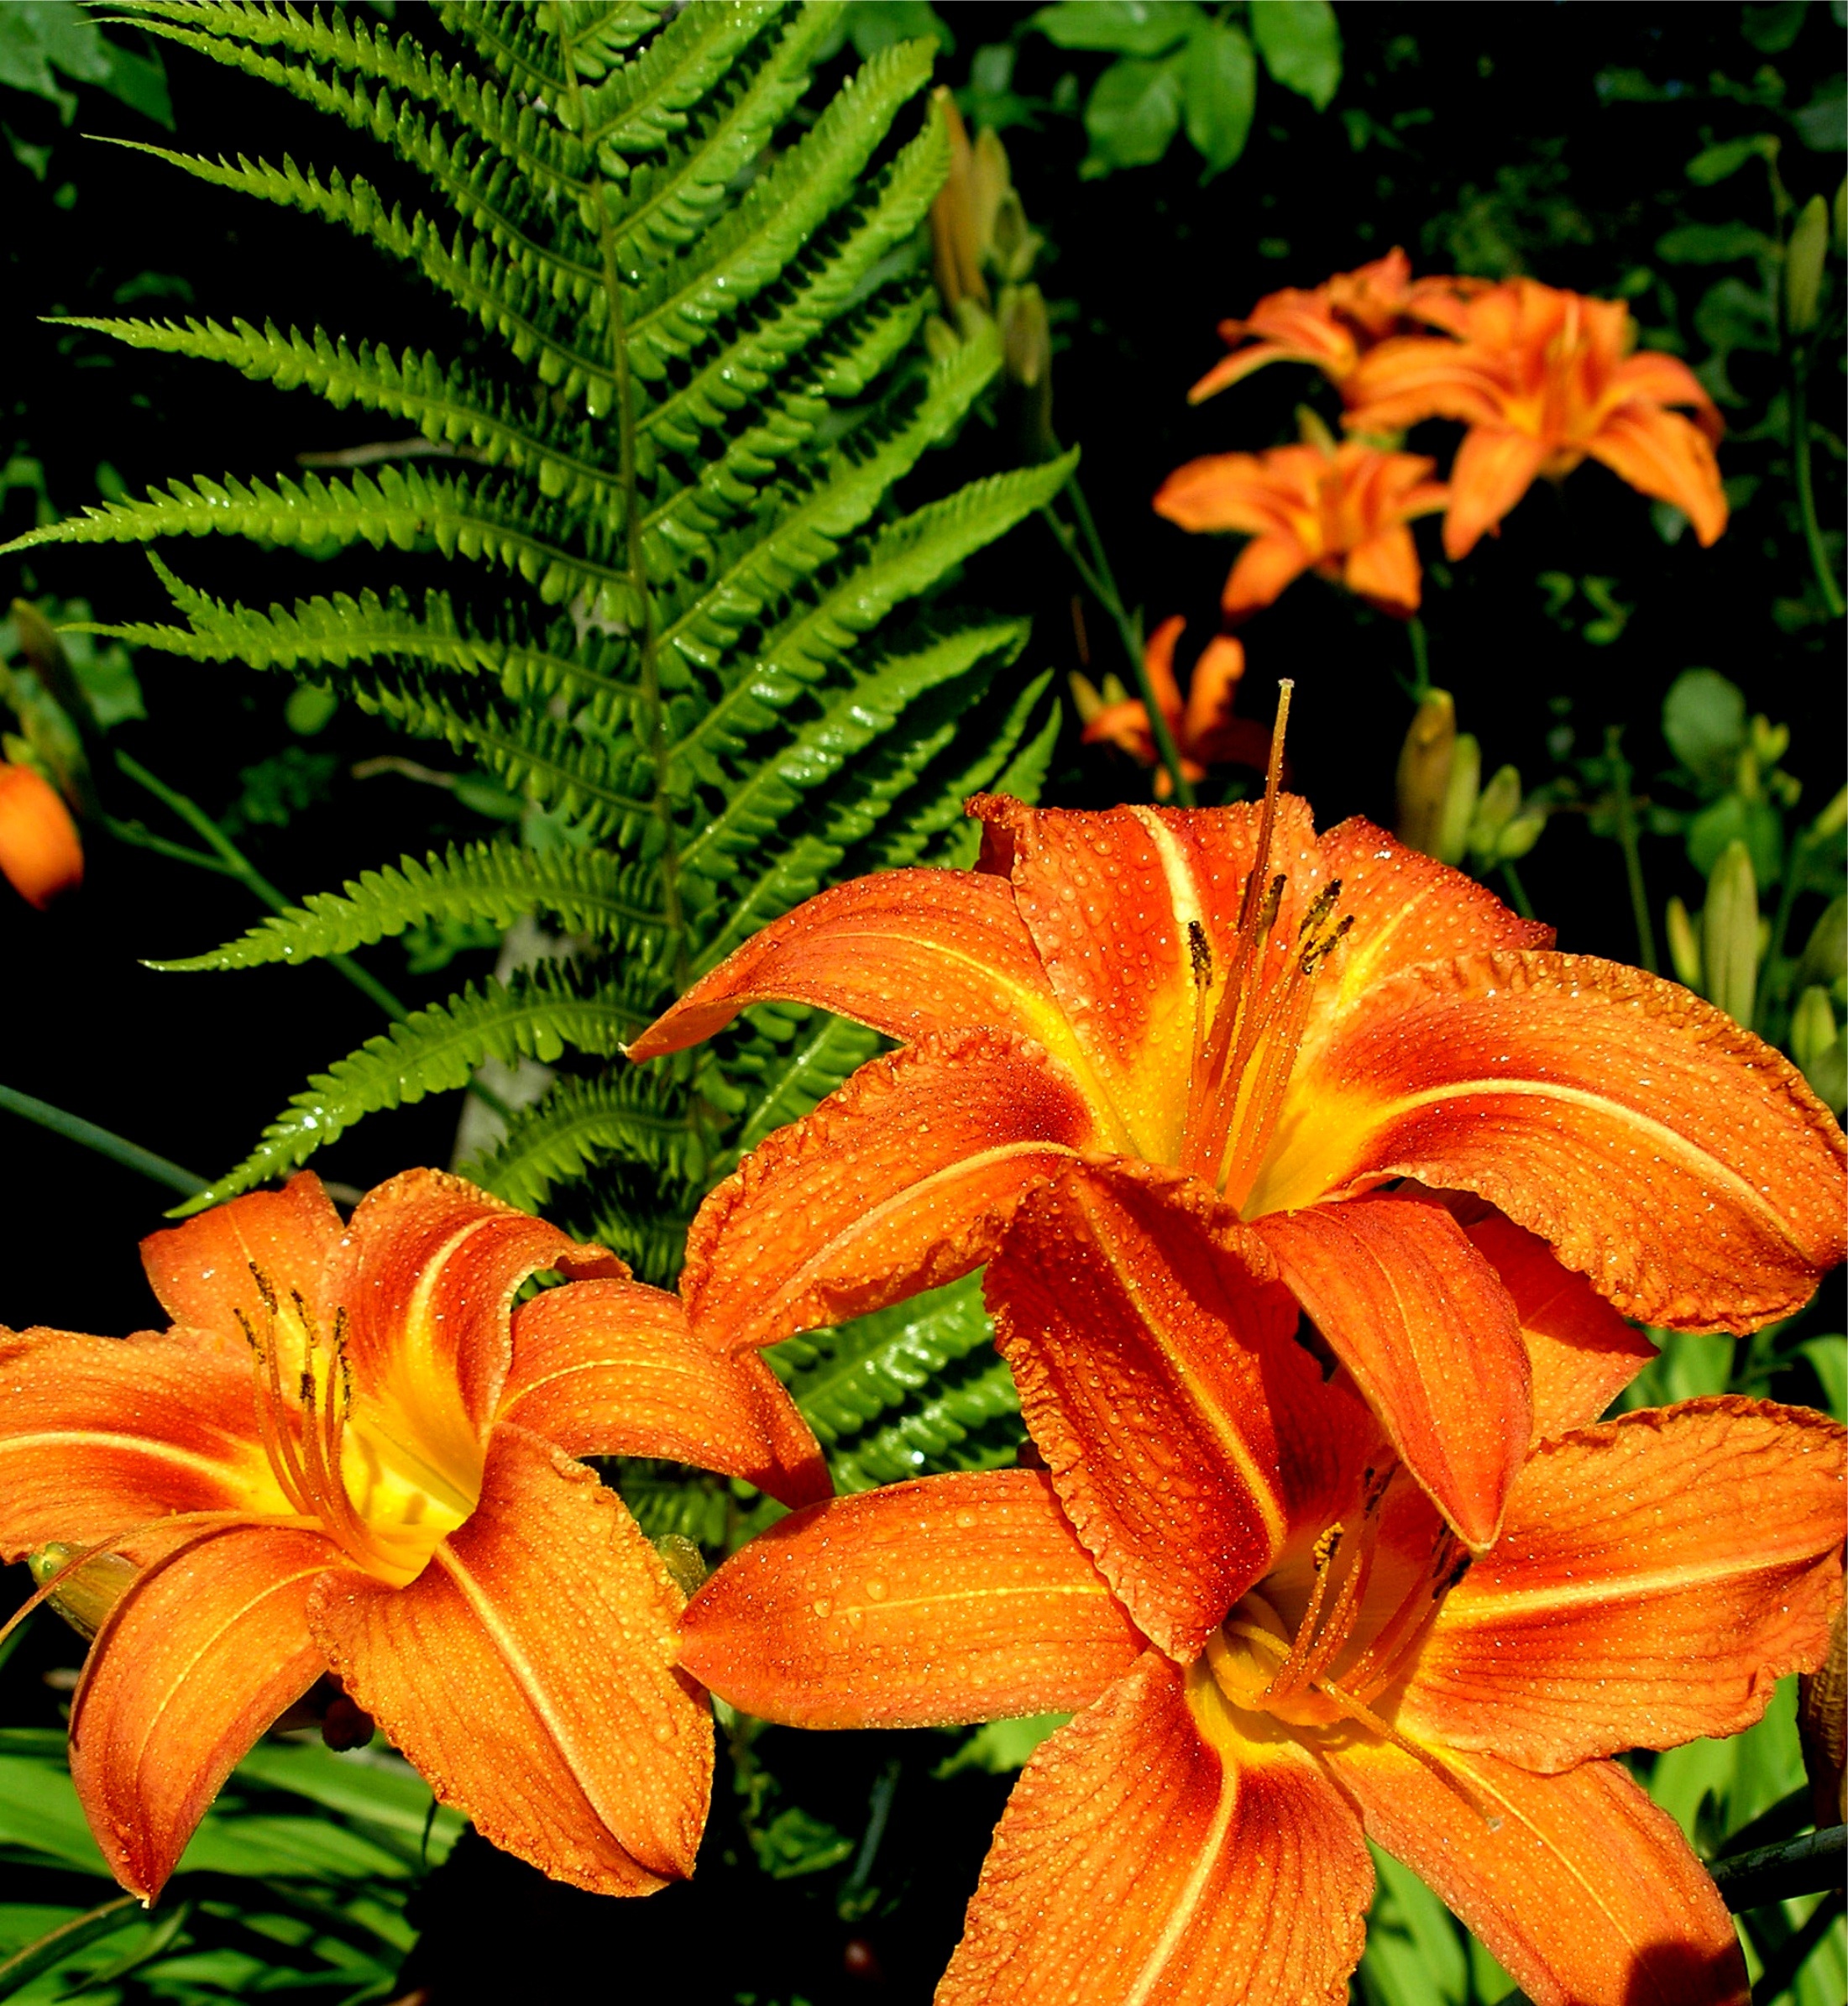
plant, leaf, flower, petal, summer, orange, botany, garden, close, flora, flowers, shrub, lily, daylily, flowering plant, land plant